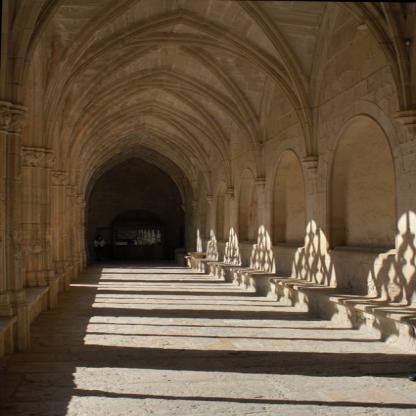
Scene: Indoor